Reginald Robinson Lee

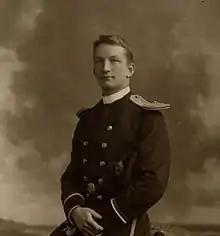
Reginald Robinson Lee

Reginald Robinson Lee (19 May 1870 – 6 August 1913) was a British sailor who served as a lookout aboard the "Titanic" in April 1912. He was on duty with Frederick Fleet in the crow's nest when the ship collided with an iceberg at 23:40 on 14 April 1912; both Lee and Fleet survived the sinking.